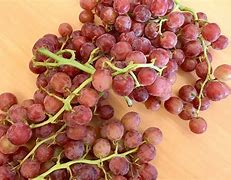
Label: Grapes